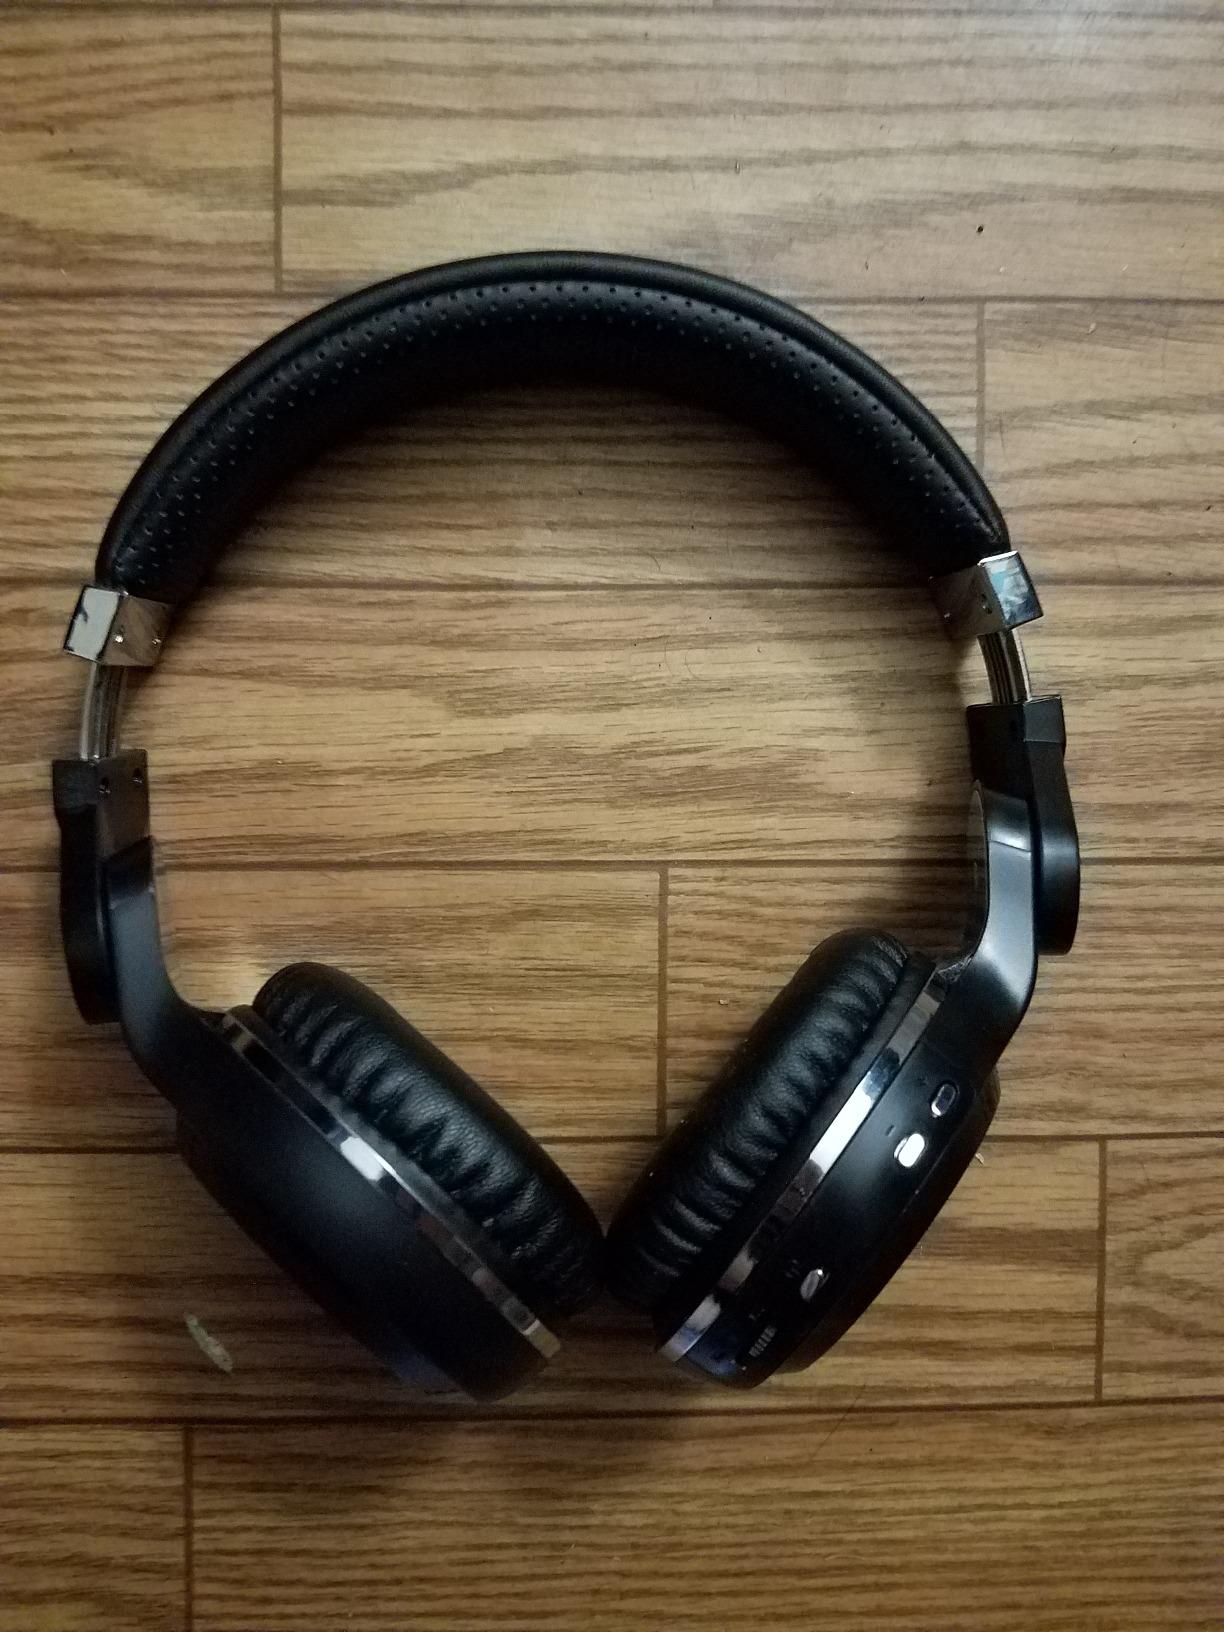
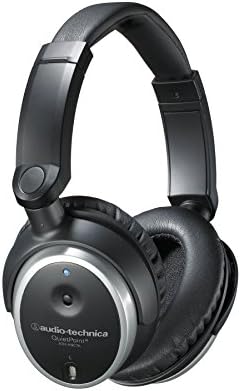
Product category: headphones
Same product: no